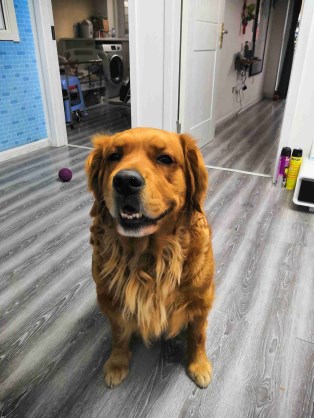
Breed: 5355-n000126-golden_retriever